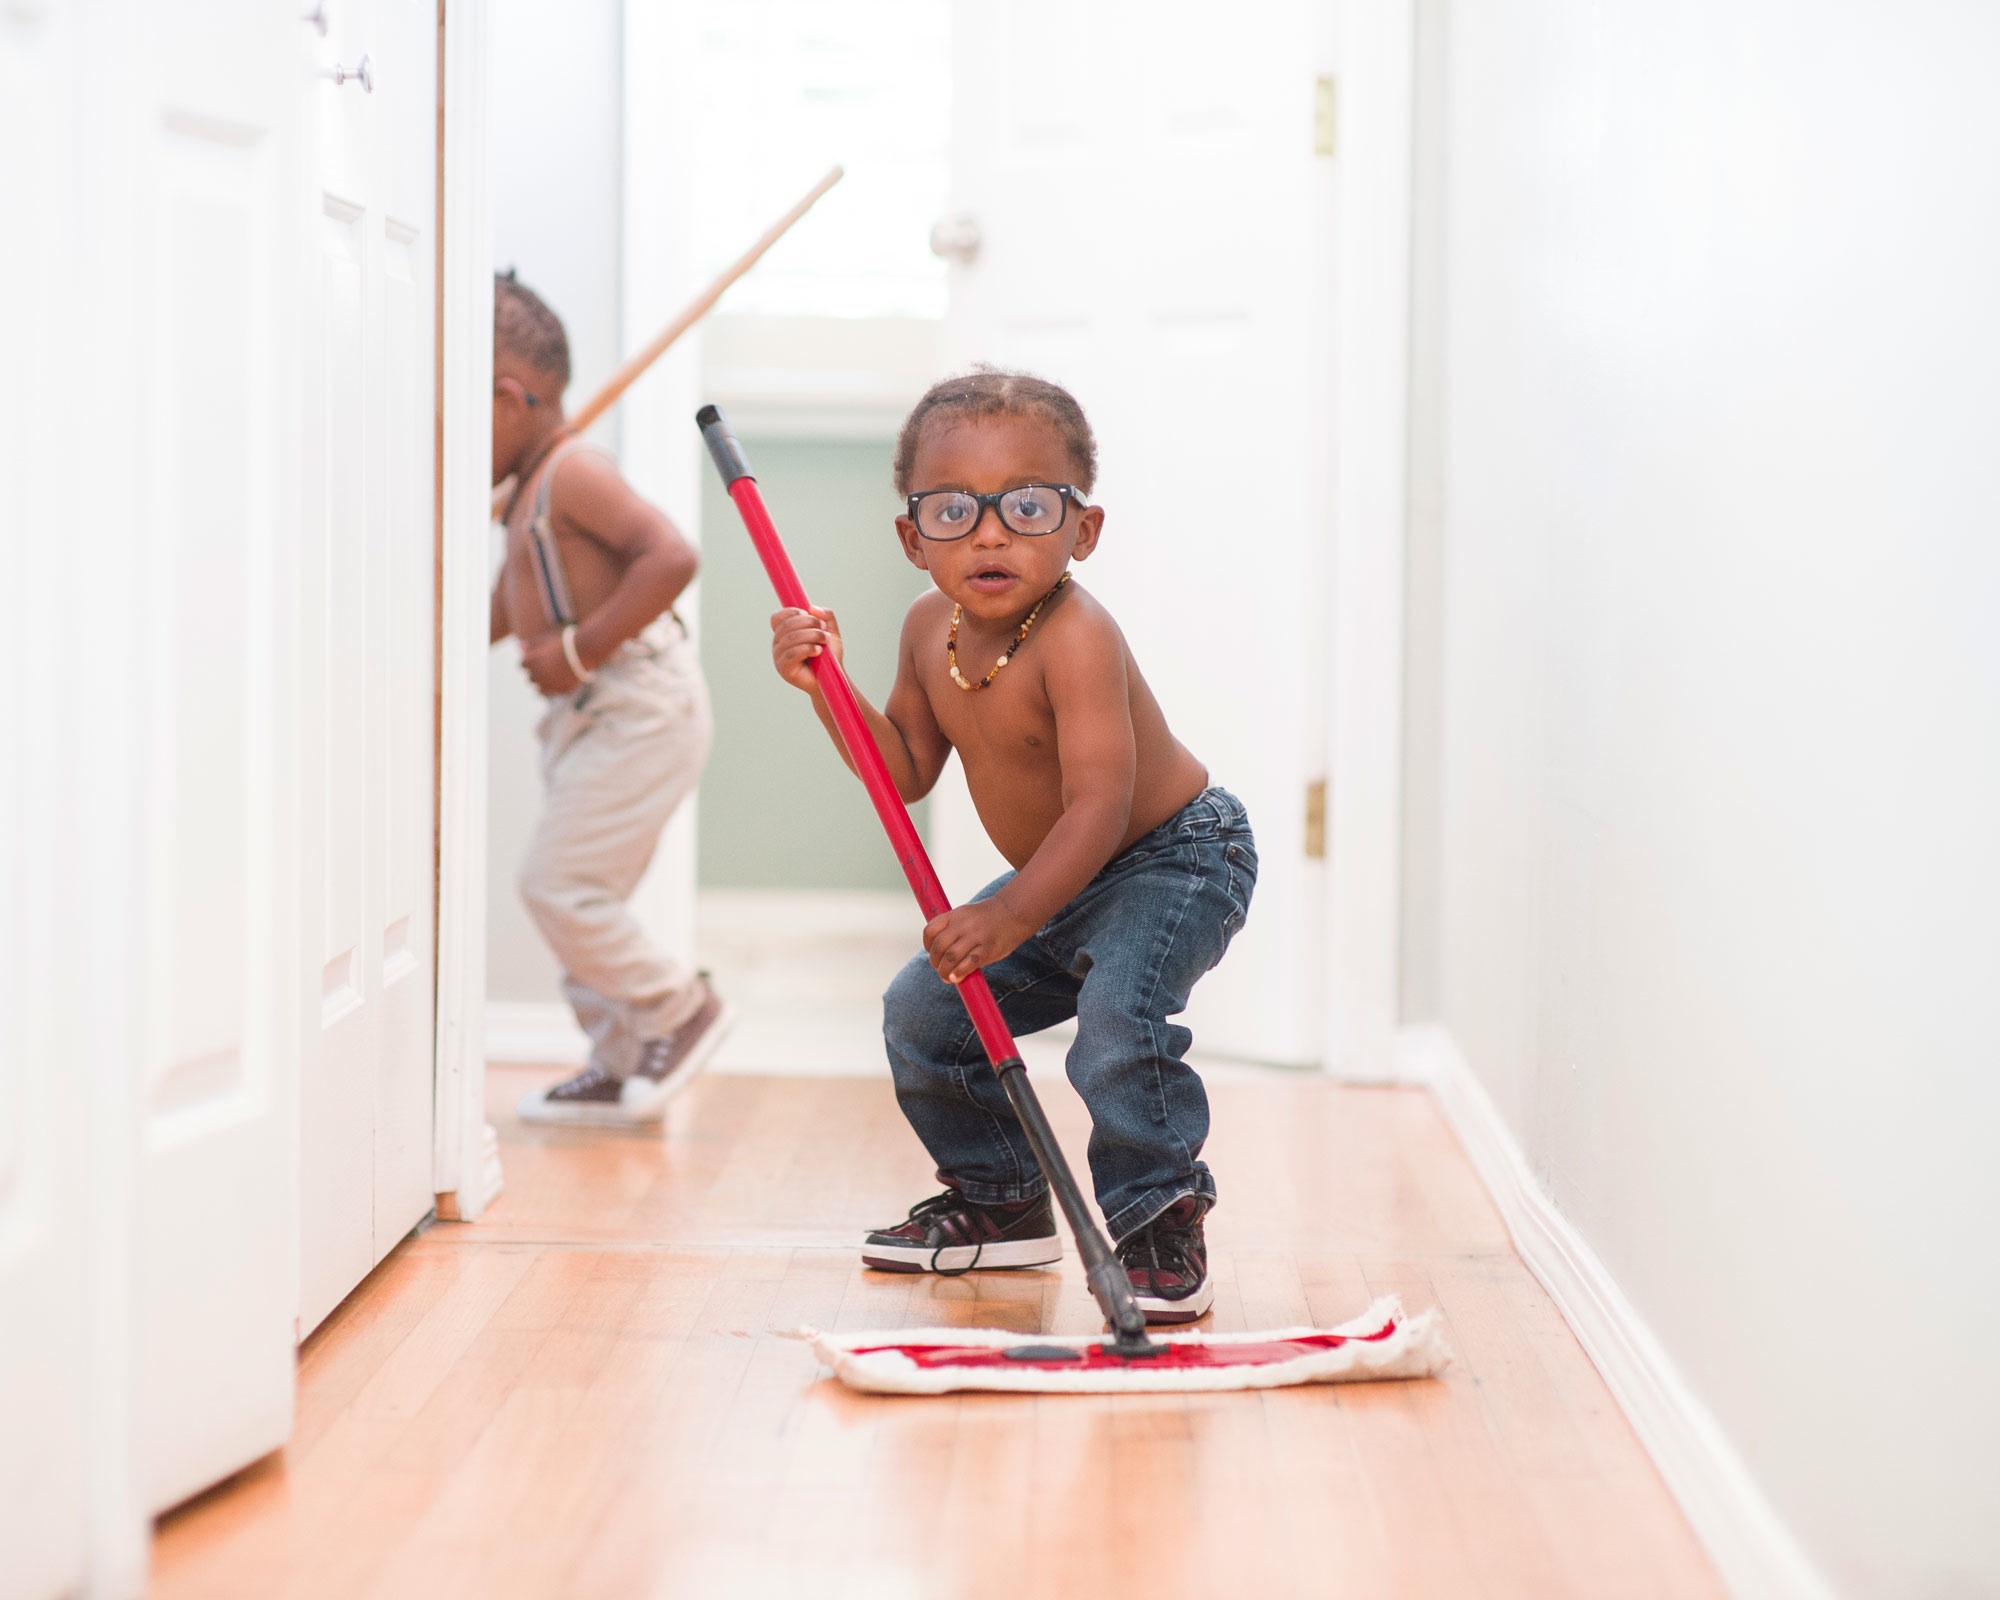
person, structure, floor, room, arm, muscle, human body, sports, flooring, strength training, sport venue, human positions, human action, physical fitness